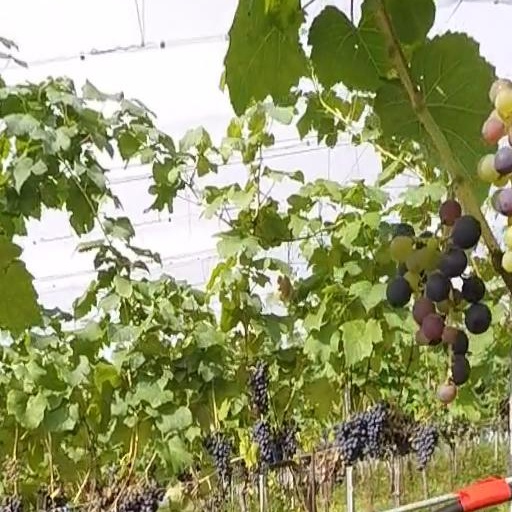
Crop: grape